Retrieval-induced forgetting

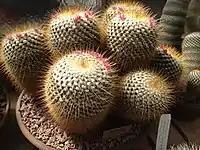
If one were to notice a potted plant falling, one might automatically react so as to catch it. However, upon noticing it was a cactus, inhibitory processes would work to withhold that action. A similar process could work with memories that are prepotent but inappropriate for a given situation.

Generally speaking, inhibition theory assumes the existence of a set of processes that allows the suppression of memories. Central to the inhibition account of RIF is that access to unpracticed–related items is actively suppressed by this inhibitory process during retrieval-practice. For instance, when participants perform retrieval practice, the category cue may activate many associated items. The degree to which related, but inappropriate associates, that is unpracticed–related words, become accessible serves as a source of competition that disrupts retrieval of an appropriate response. To resolve this competition, an inhibitory process intervenes to suppress accessibility to such items. Subsequently, this suppression facilitates retrieval of an appropriate item and prevents retrieval of contextually inappropriate items. Items from unrelated categories, that is unpracticed–unrelated items, are less competitive during retrieval practice and thus, require less inhibition. At final test, the consequences of the suppression persist, and previously competitive items that were inhibited become more difficult to remember.